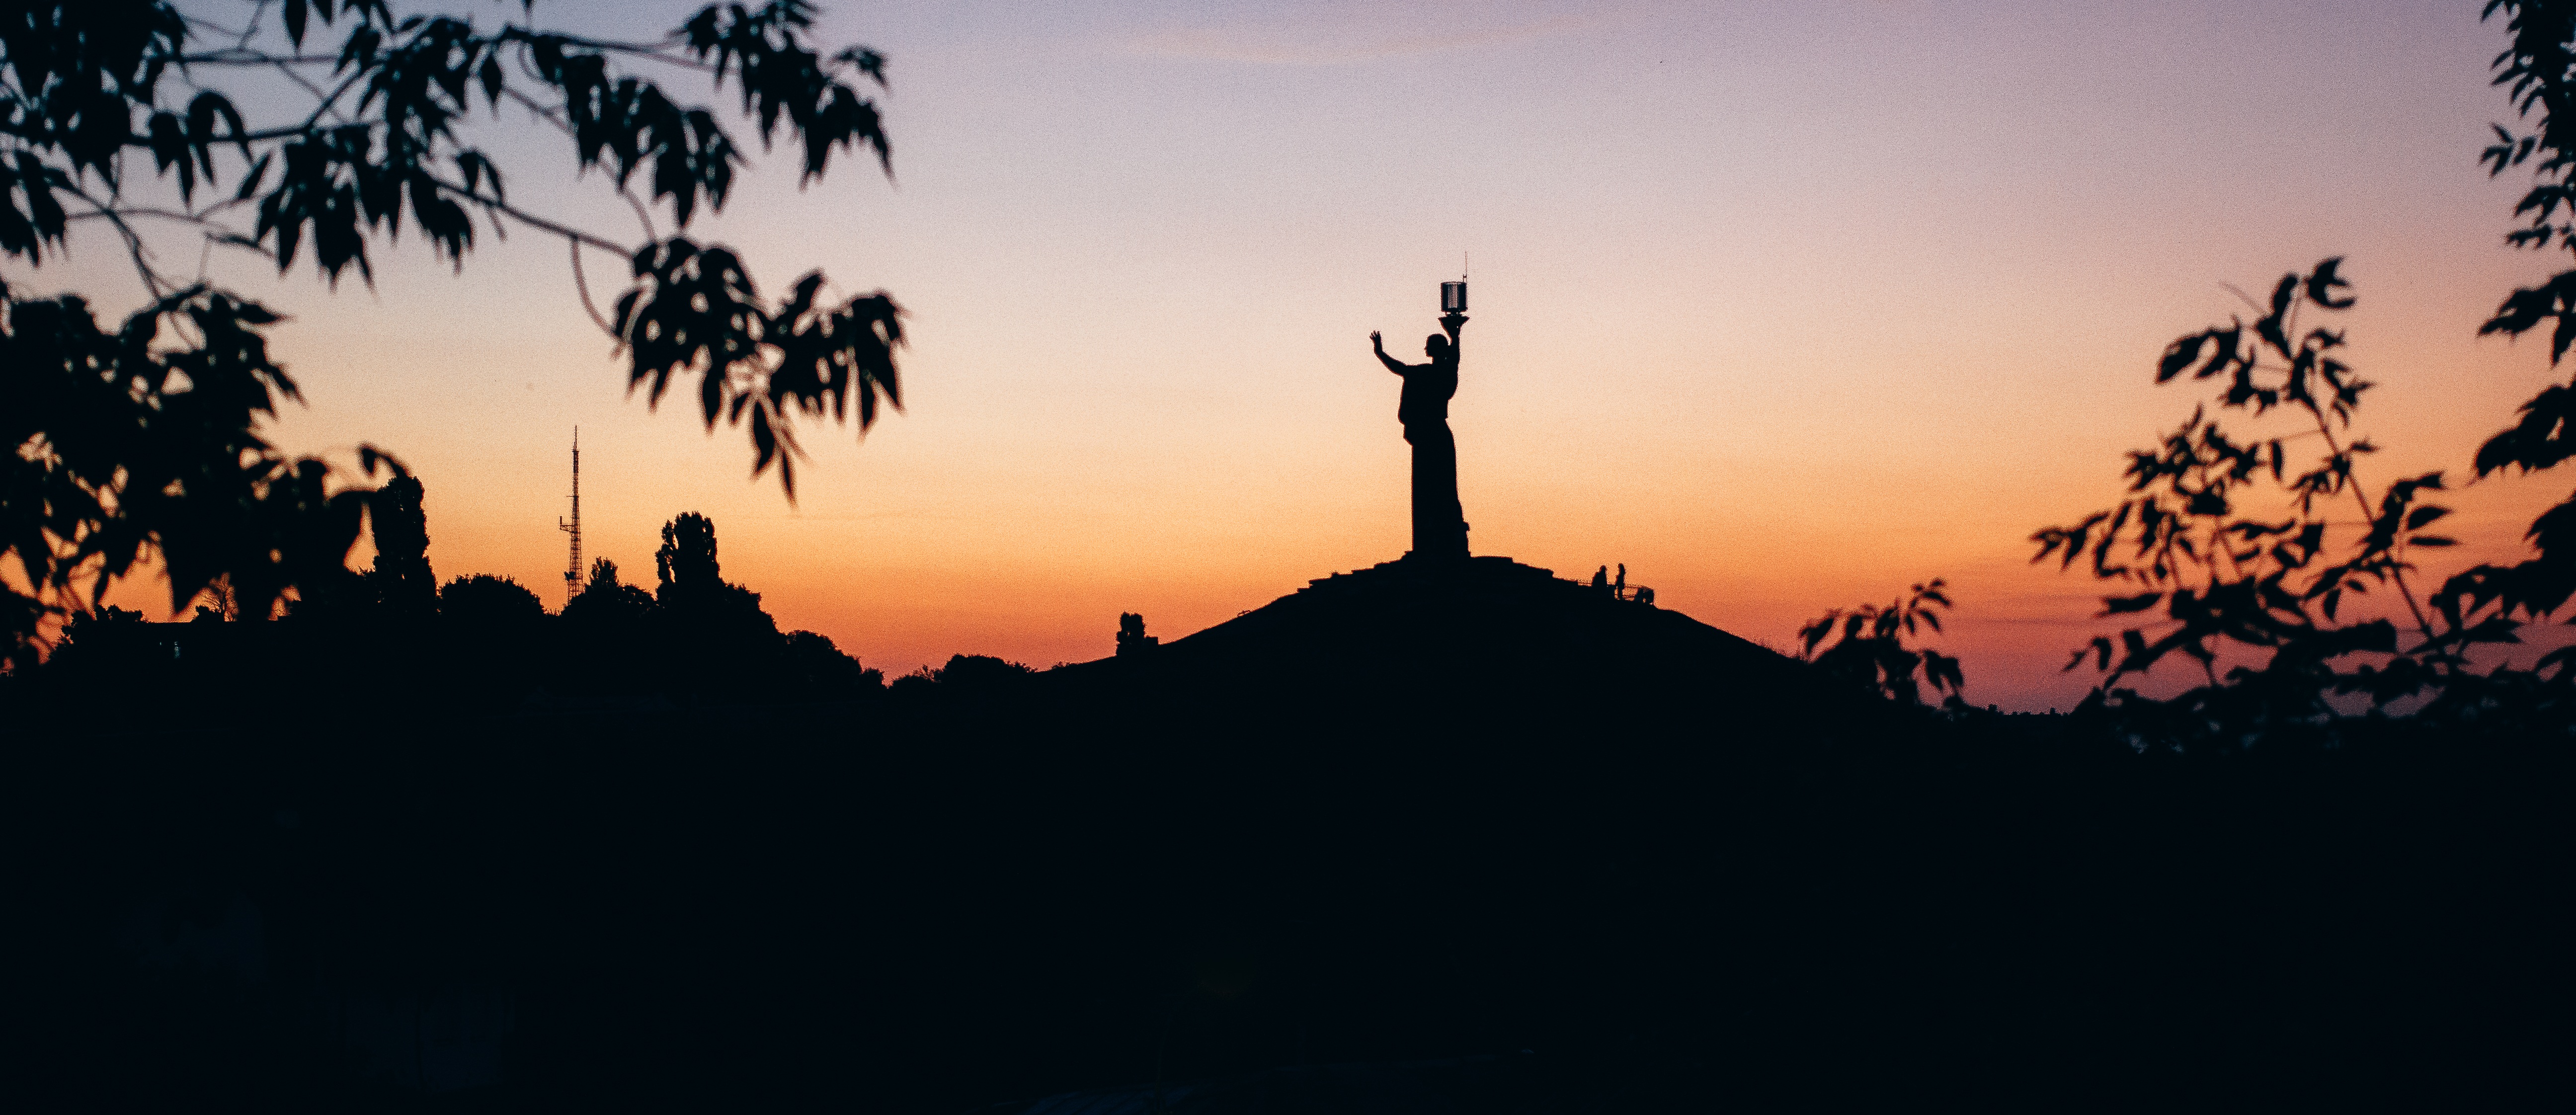
tree, horizon, silhouette, sky, sunrise, sunset, sunlight, morning, dawn, dusk, statue, evening, savanna, silhouettes, fragment, afterglow, atmospheric phenomenon